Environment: real
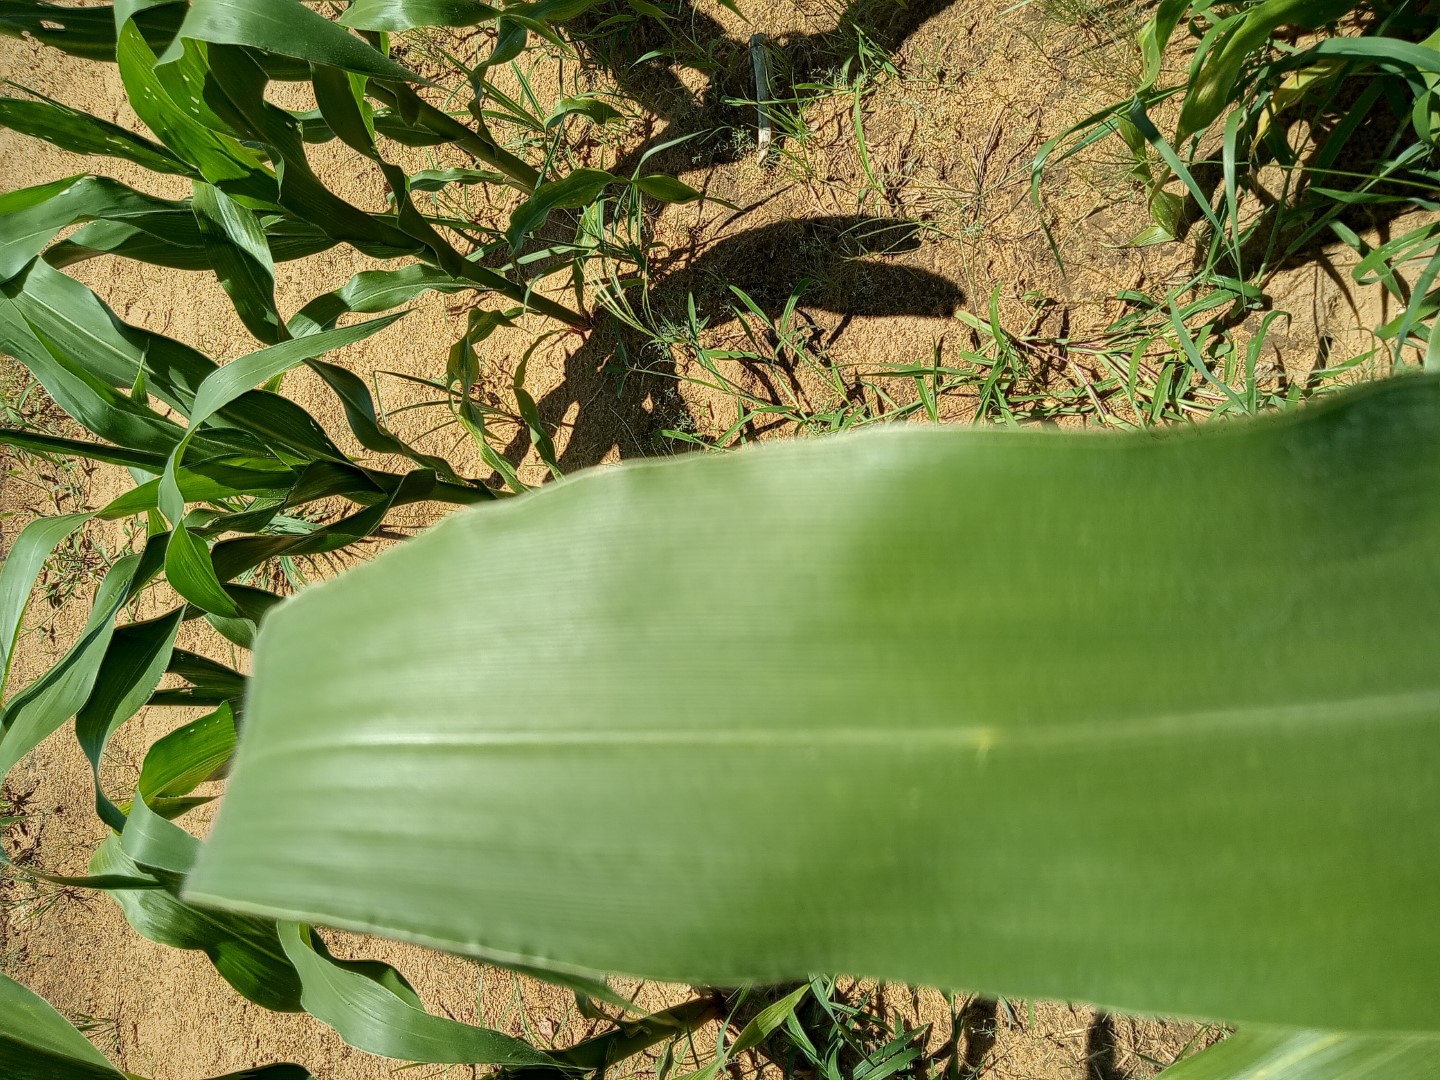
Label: healthy